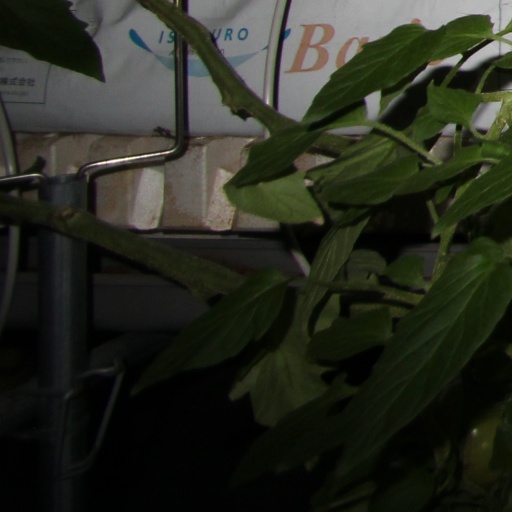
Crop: tomato